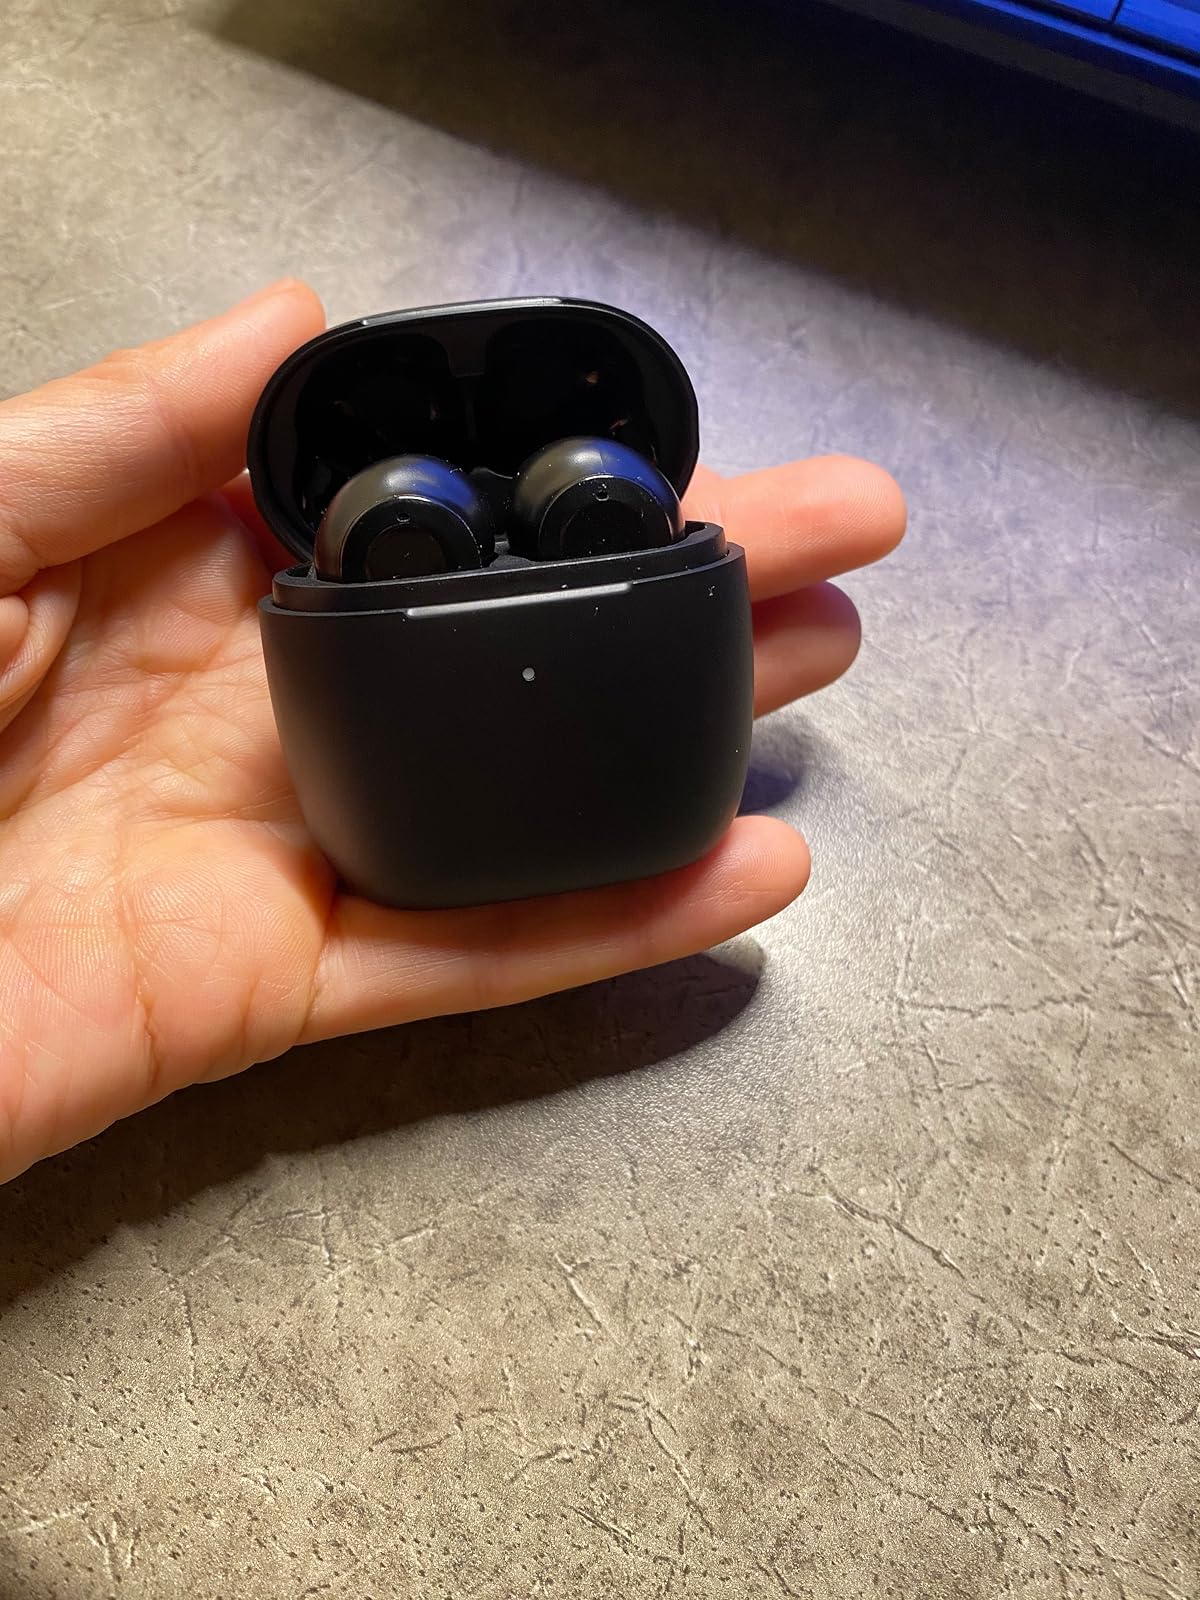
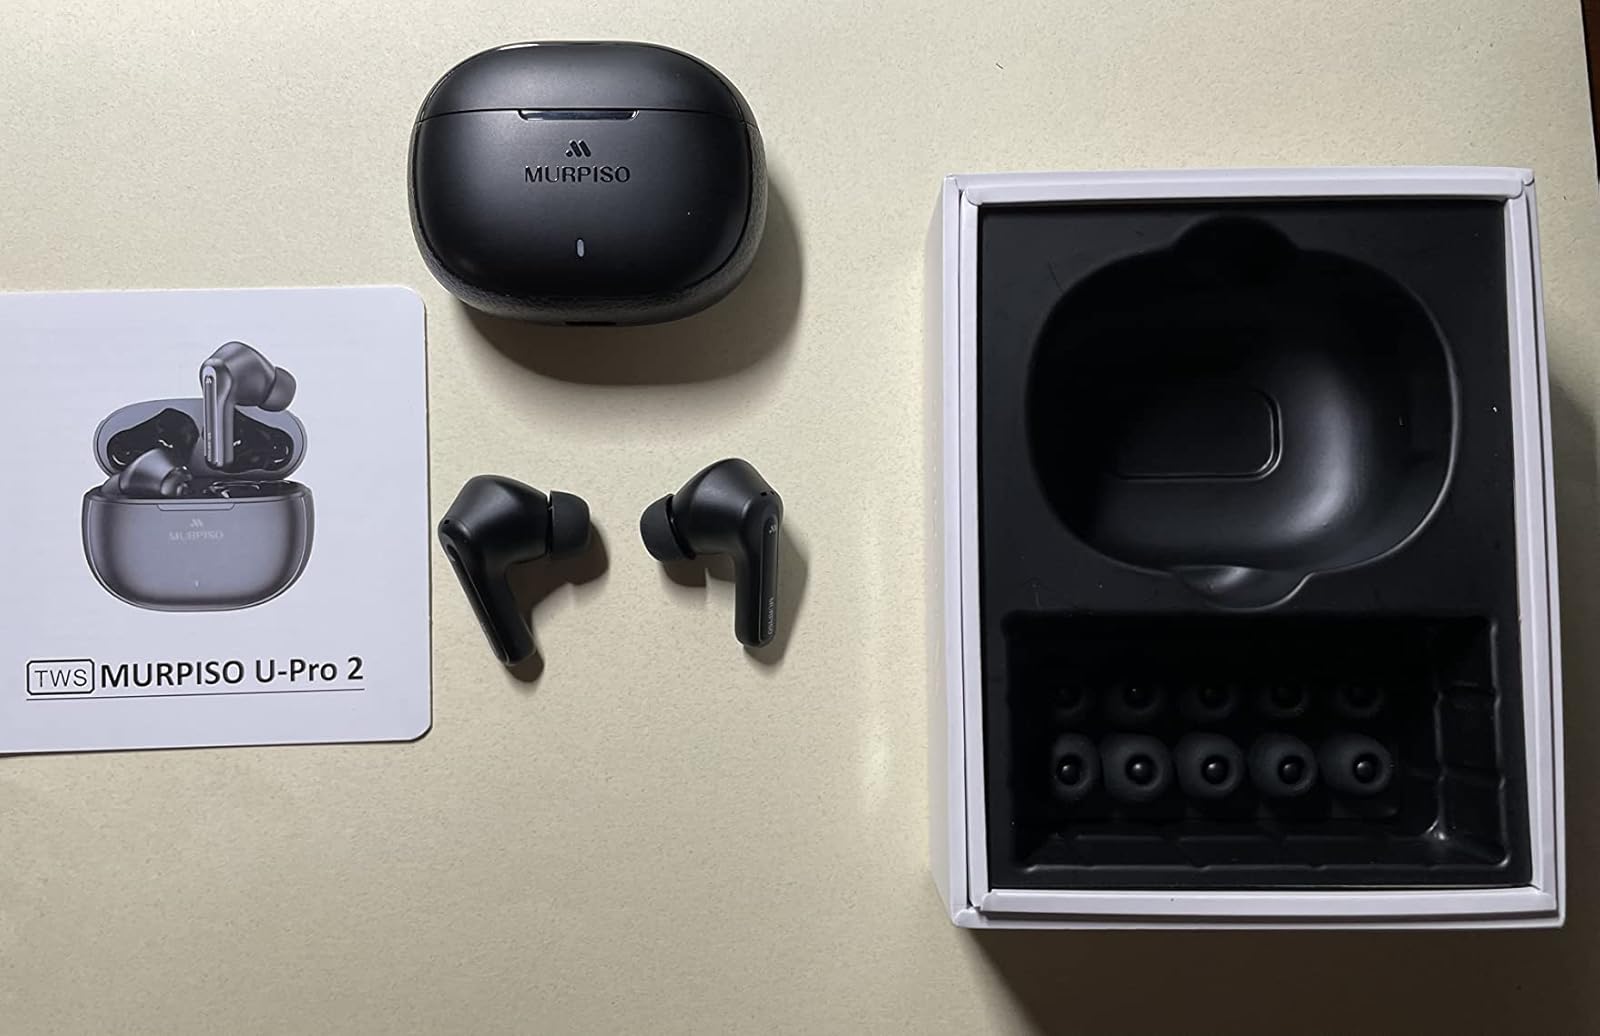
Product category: earbuds
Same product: no